Blue Hill Bay Light

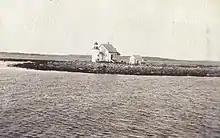
Blue Hill Bay Light photographed between 1913 and 1939

The original 1857 structure still stands near the current light. It is a white cylindrical tower with an attached keeper's residence.